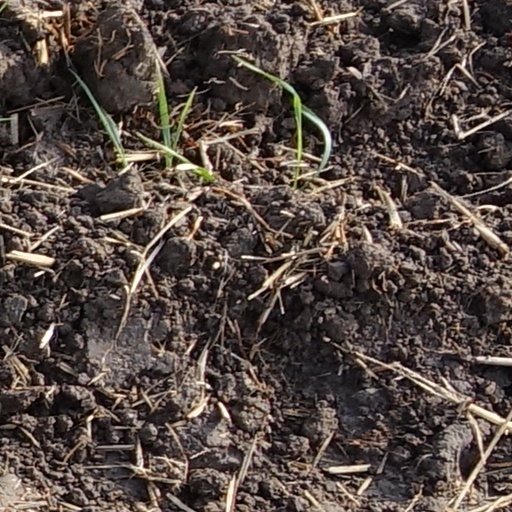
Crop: wheat